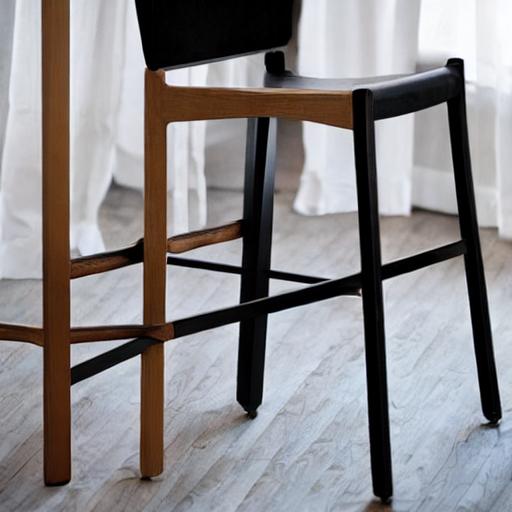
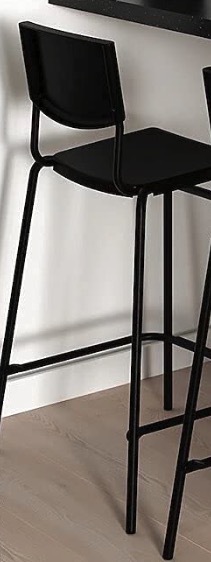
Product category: stool
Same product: no